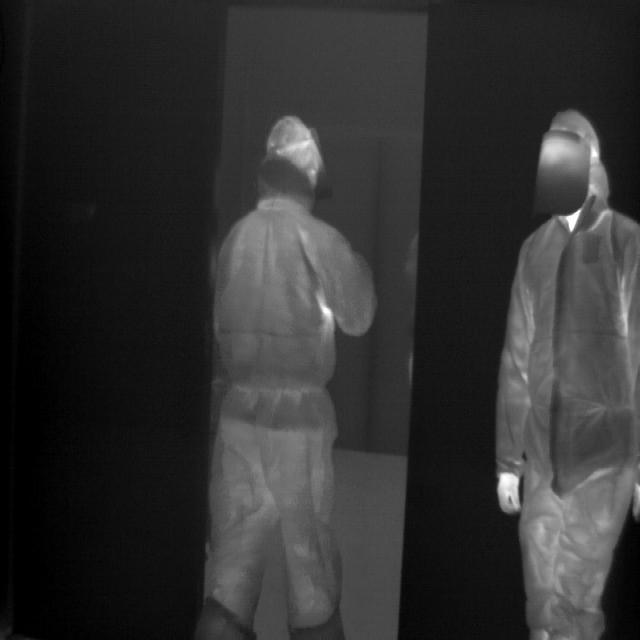
Detected objects:
label: person
label: person